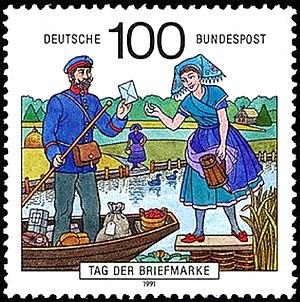
La Journée du timbre est une émission de timbre-poste visant à promouvoir l'usage de timbres commémoratifs sur le courrier et la philatélie.